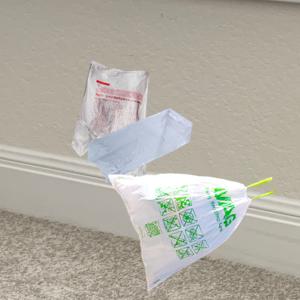
Label: plasticbags